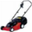
Label: lawn_mower